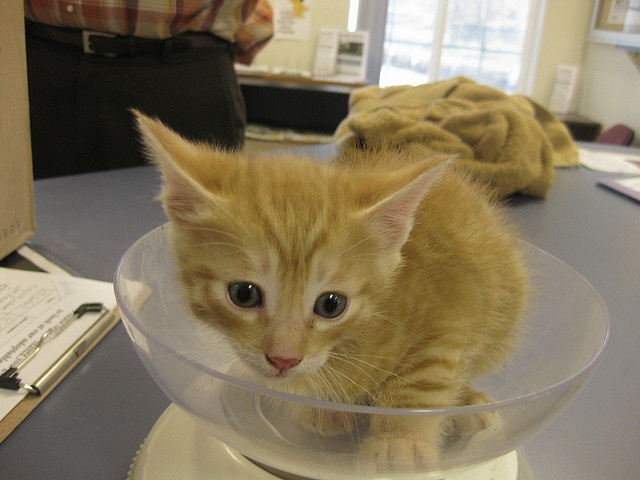
A kitten is sitting in a clear bowl.
A small tan kitten sitting in a bowl thats on a scale.
An orange cat sitting on top of a bowl on a table.
An orange striped cat sitting inside a glass bowl on a table.
A yellow kitten in a clear glass bowl.